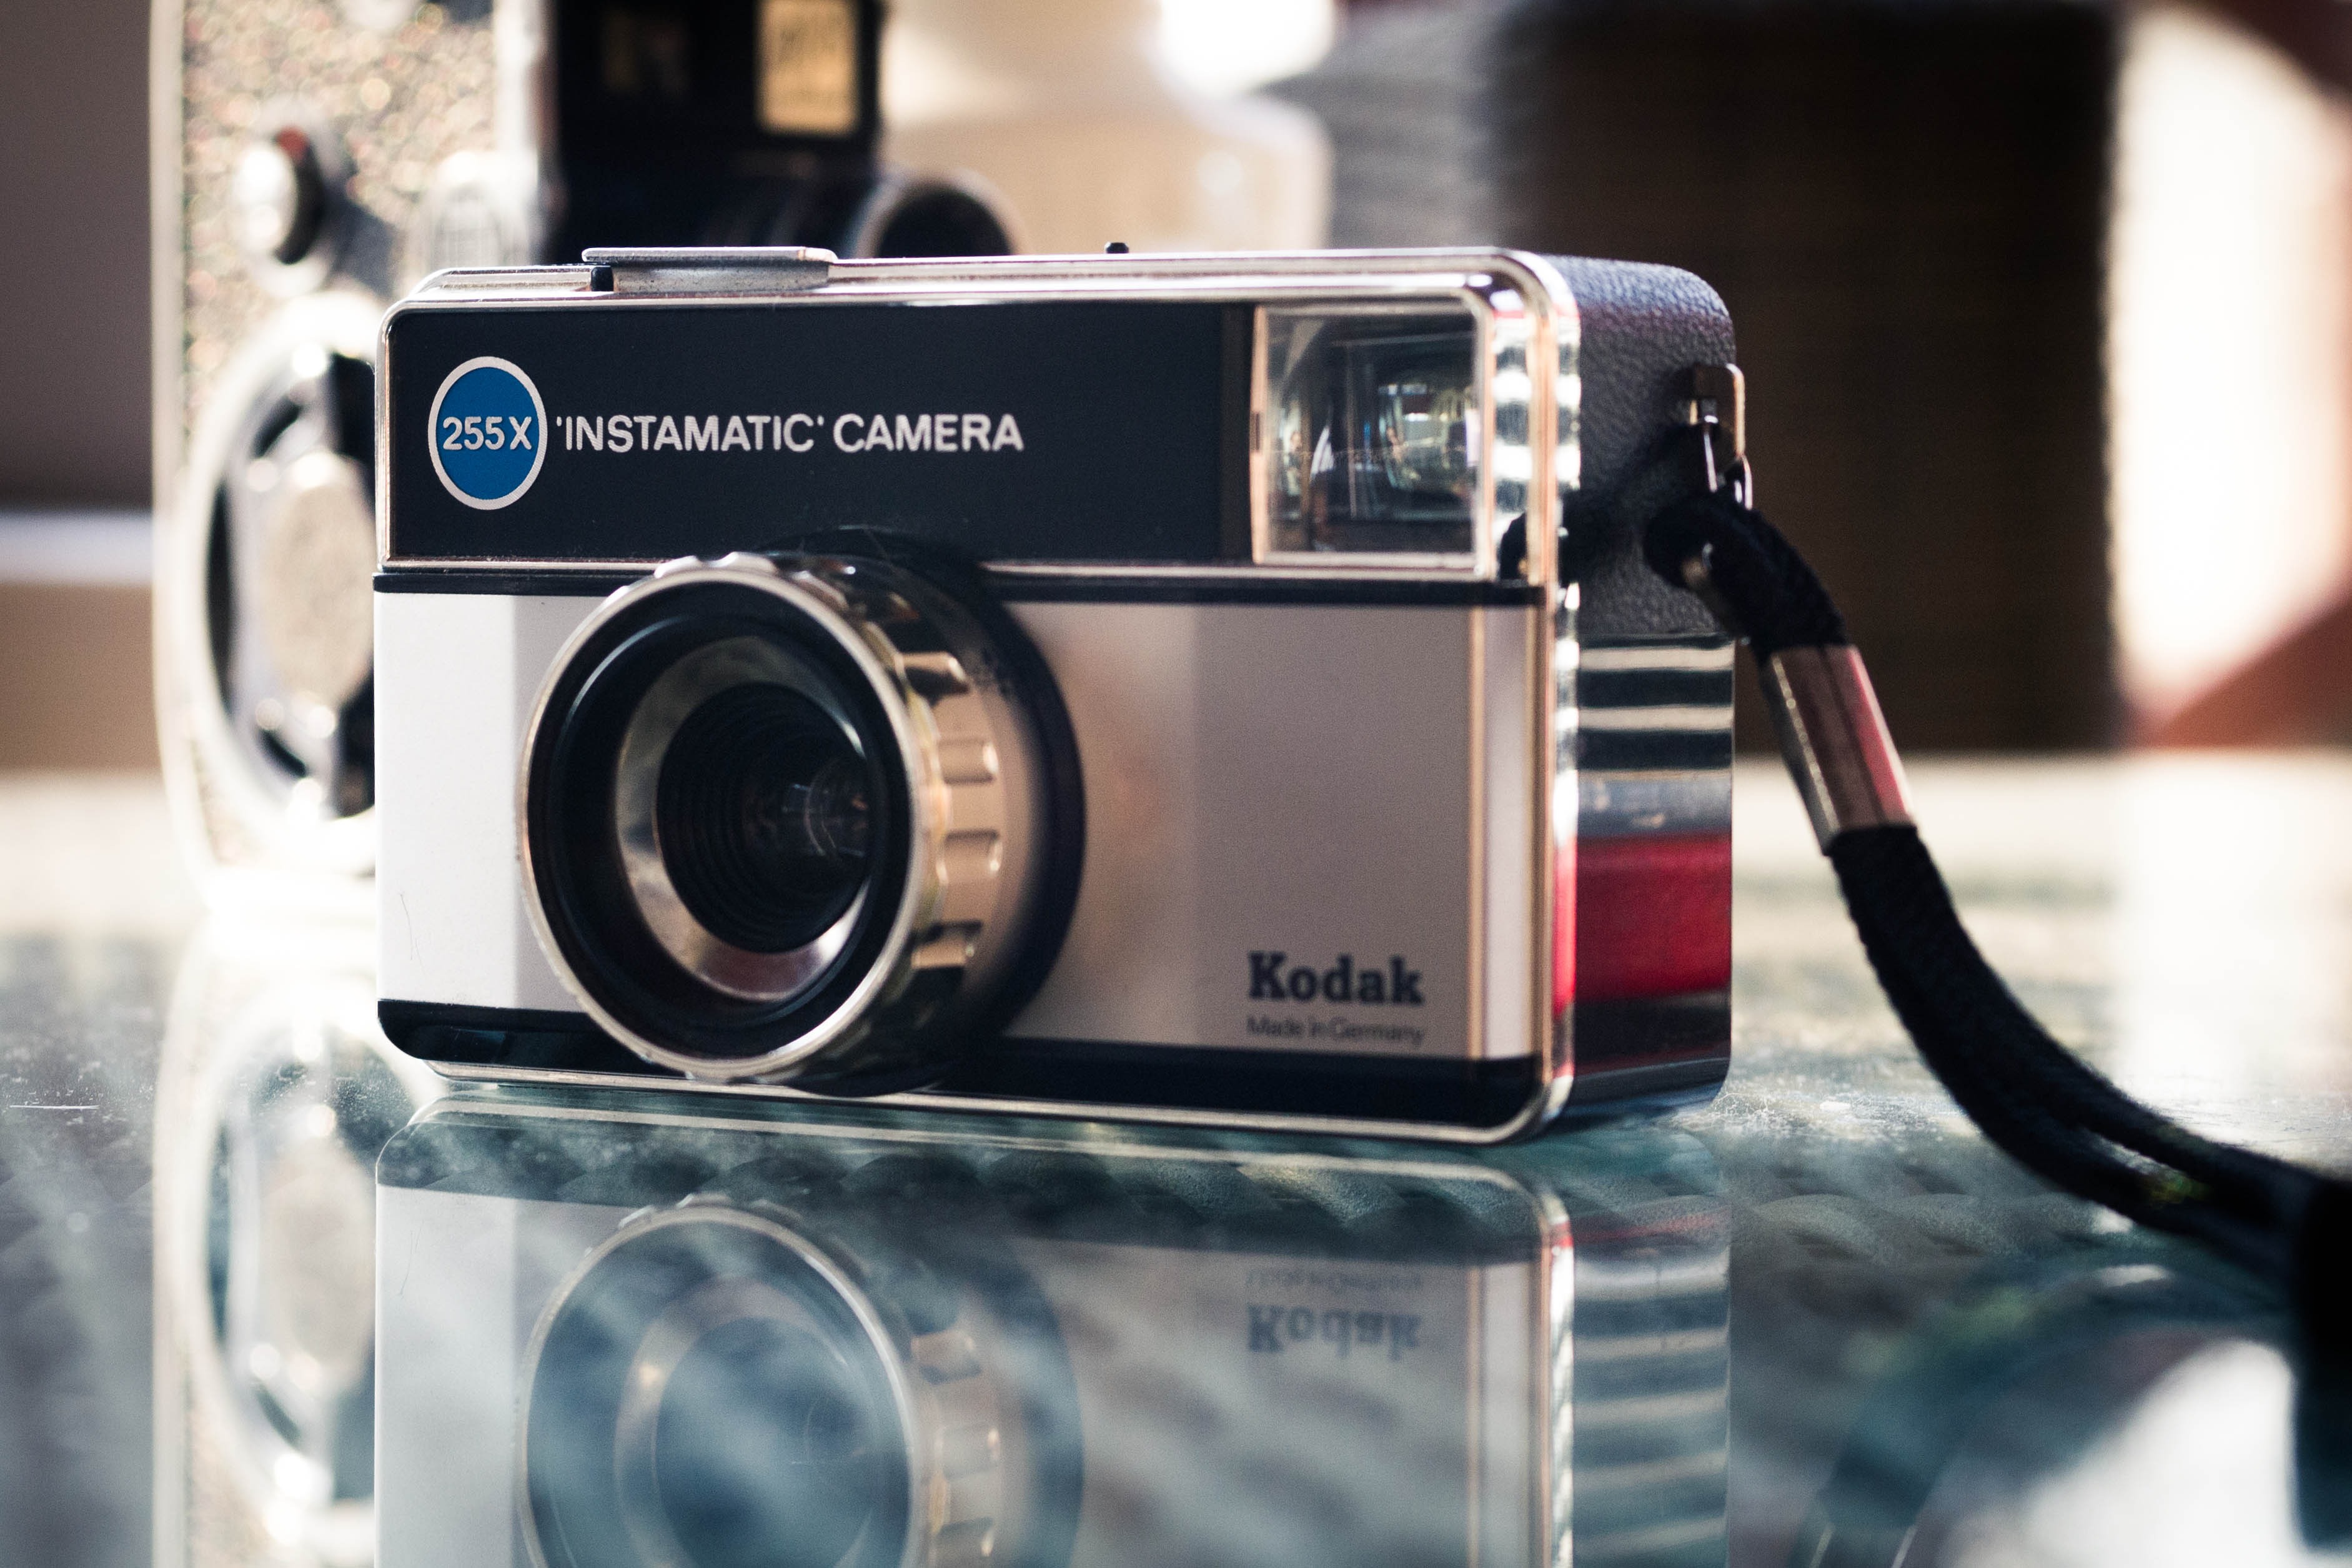
camera, photography, reflex camera, digital camera, photograph, kodak, instamatic, digital slr, single lens reflex camera, cameras optics, mirrorless interchangeable lens camera